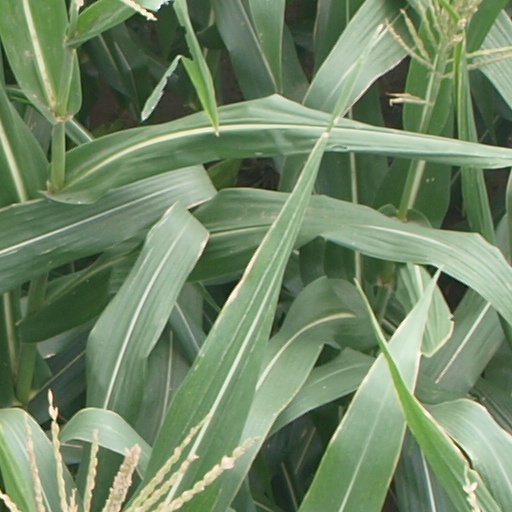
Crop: maize; corn